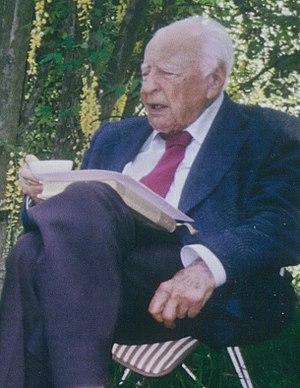
Hans-Georg Gadamer est un philosophe allemand.